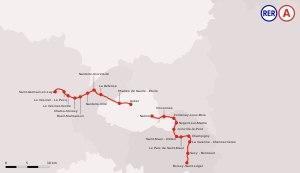
La ligne A du RER d'Île-de-France, plus souvent simplement nommée RER A, est une ligne du réseau express régional d'Île-de-France qui traverse d'est en ouest l'agglomération parisienne, avec plusieurs branches aux extrémités d'un tronçon central. Elle relie Saint-Germain-en-Laye, Cergy et Poissy à l'ouest, à Boissy-Saint-Léger et Marne-la-Vallée à l'est, en passant par le cœur de Paris.